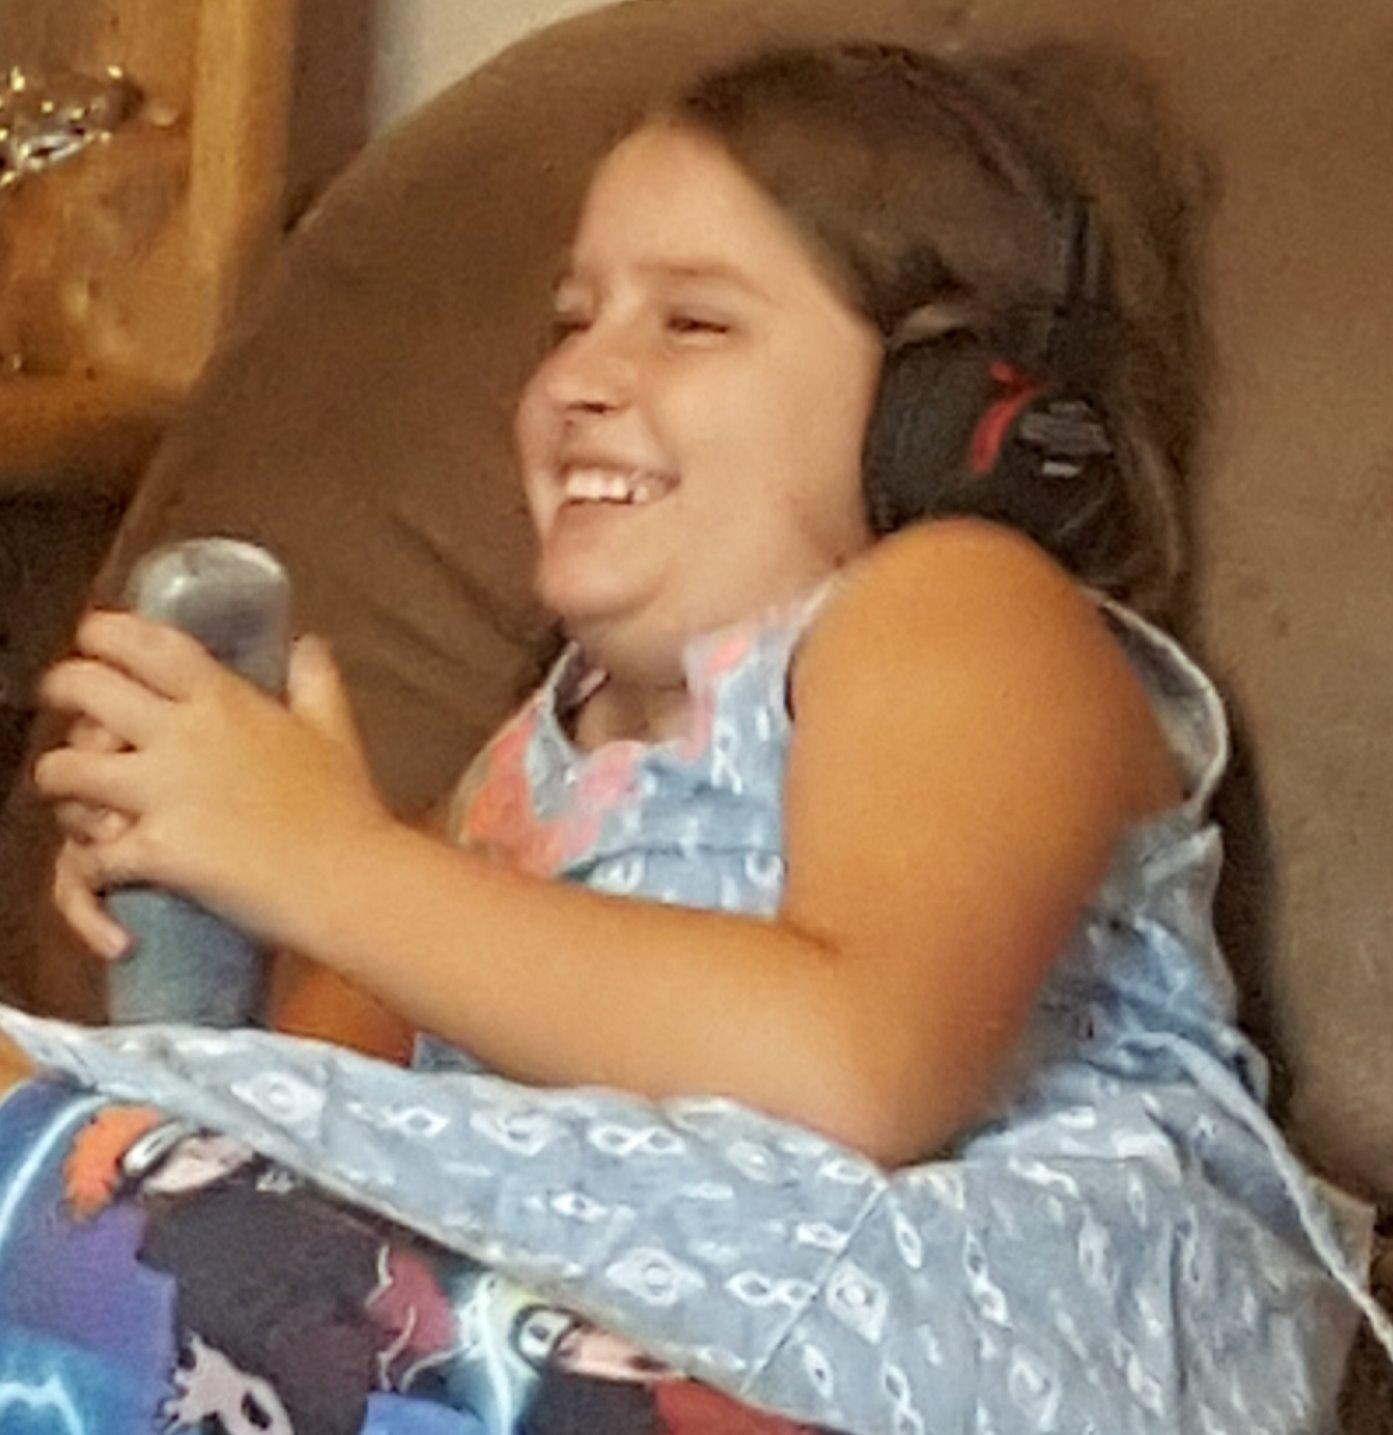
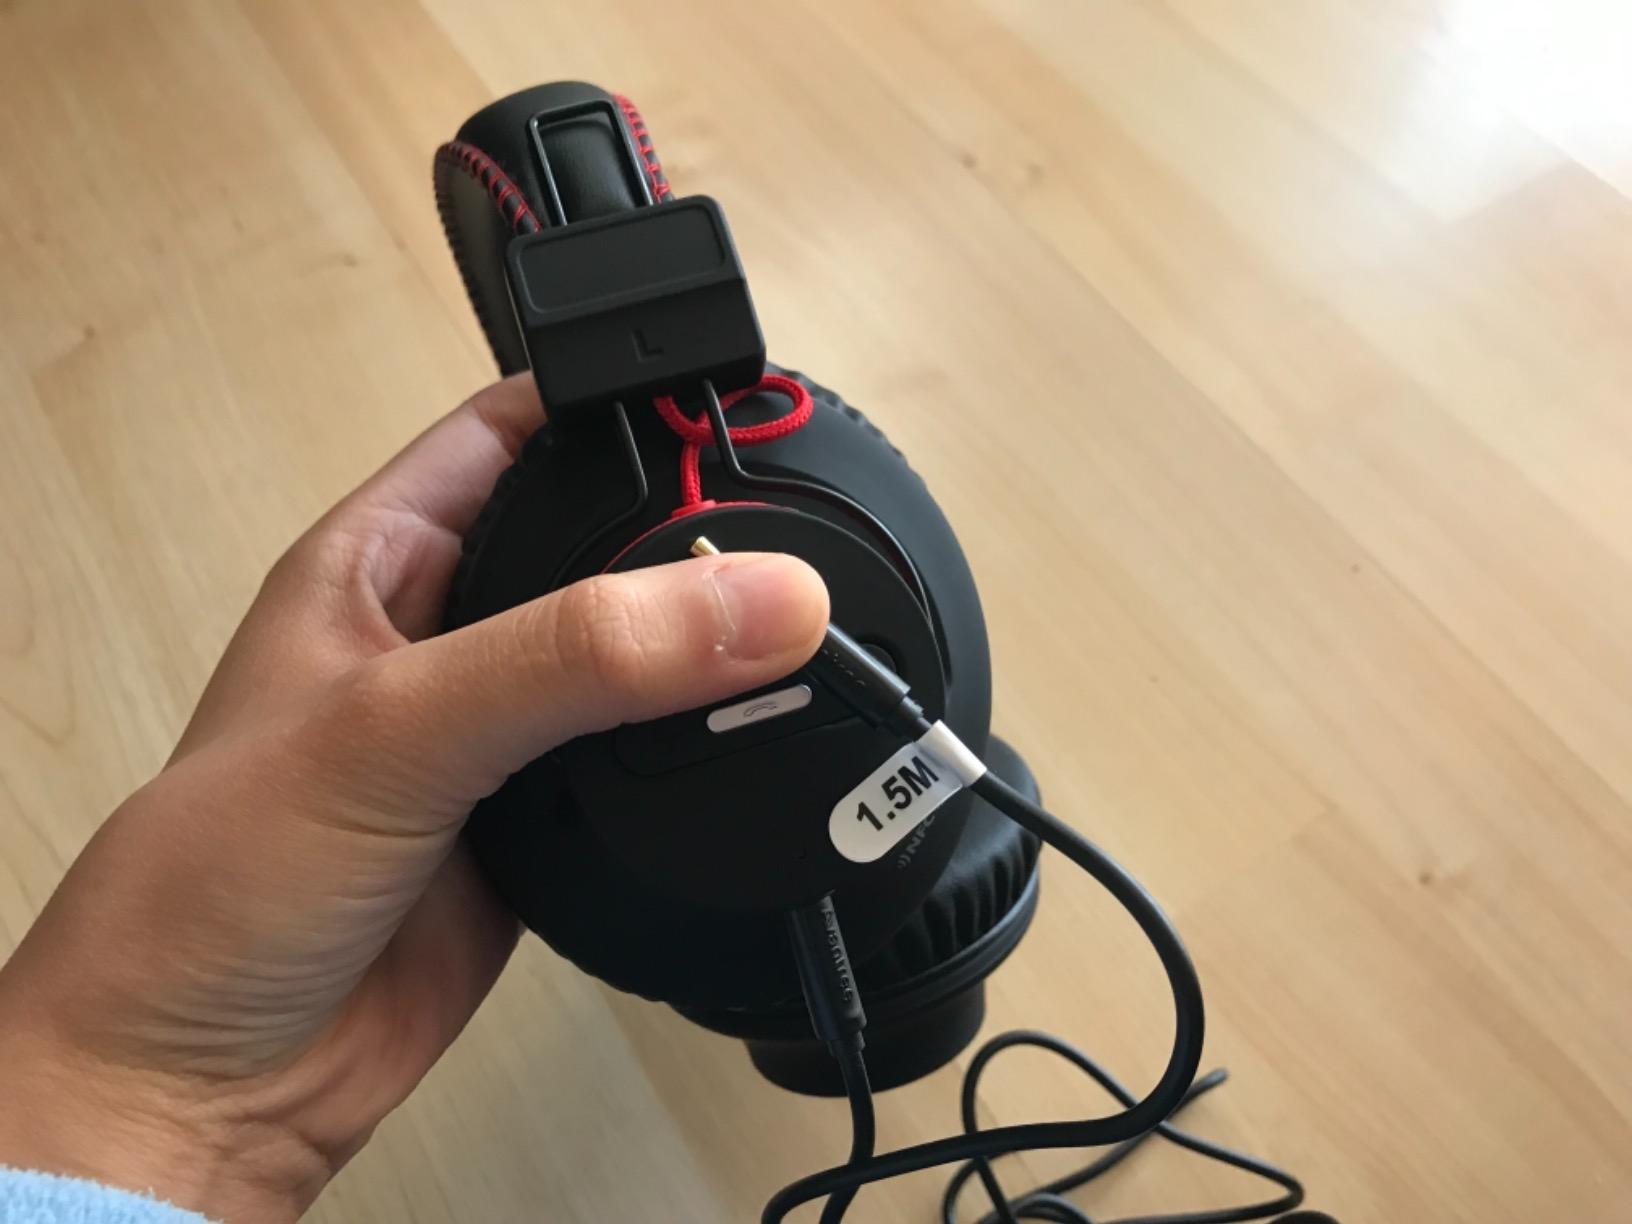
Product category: headphones
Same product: yes